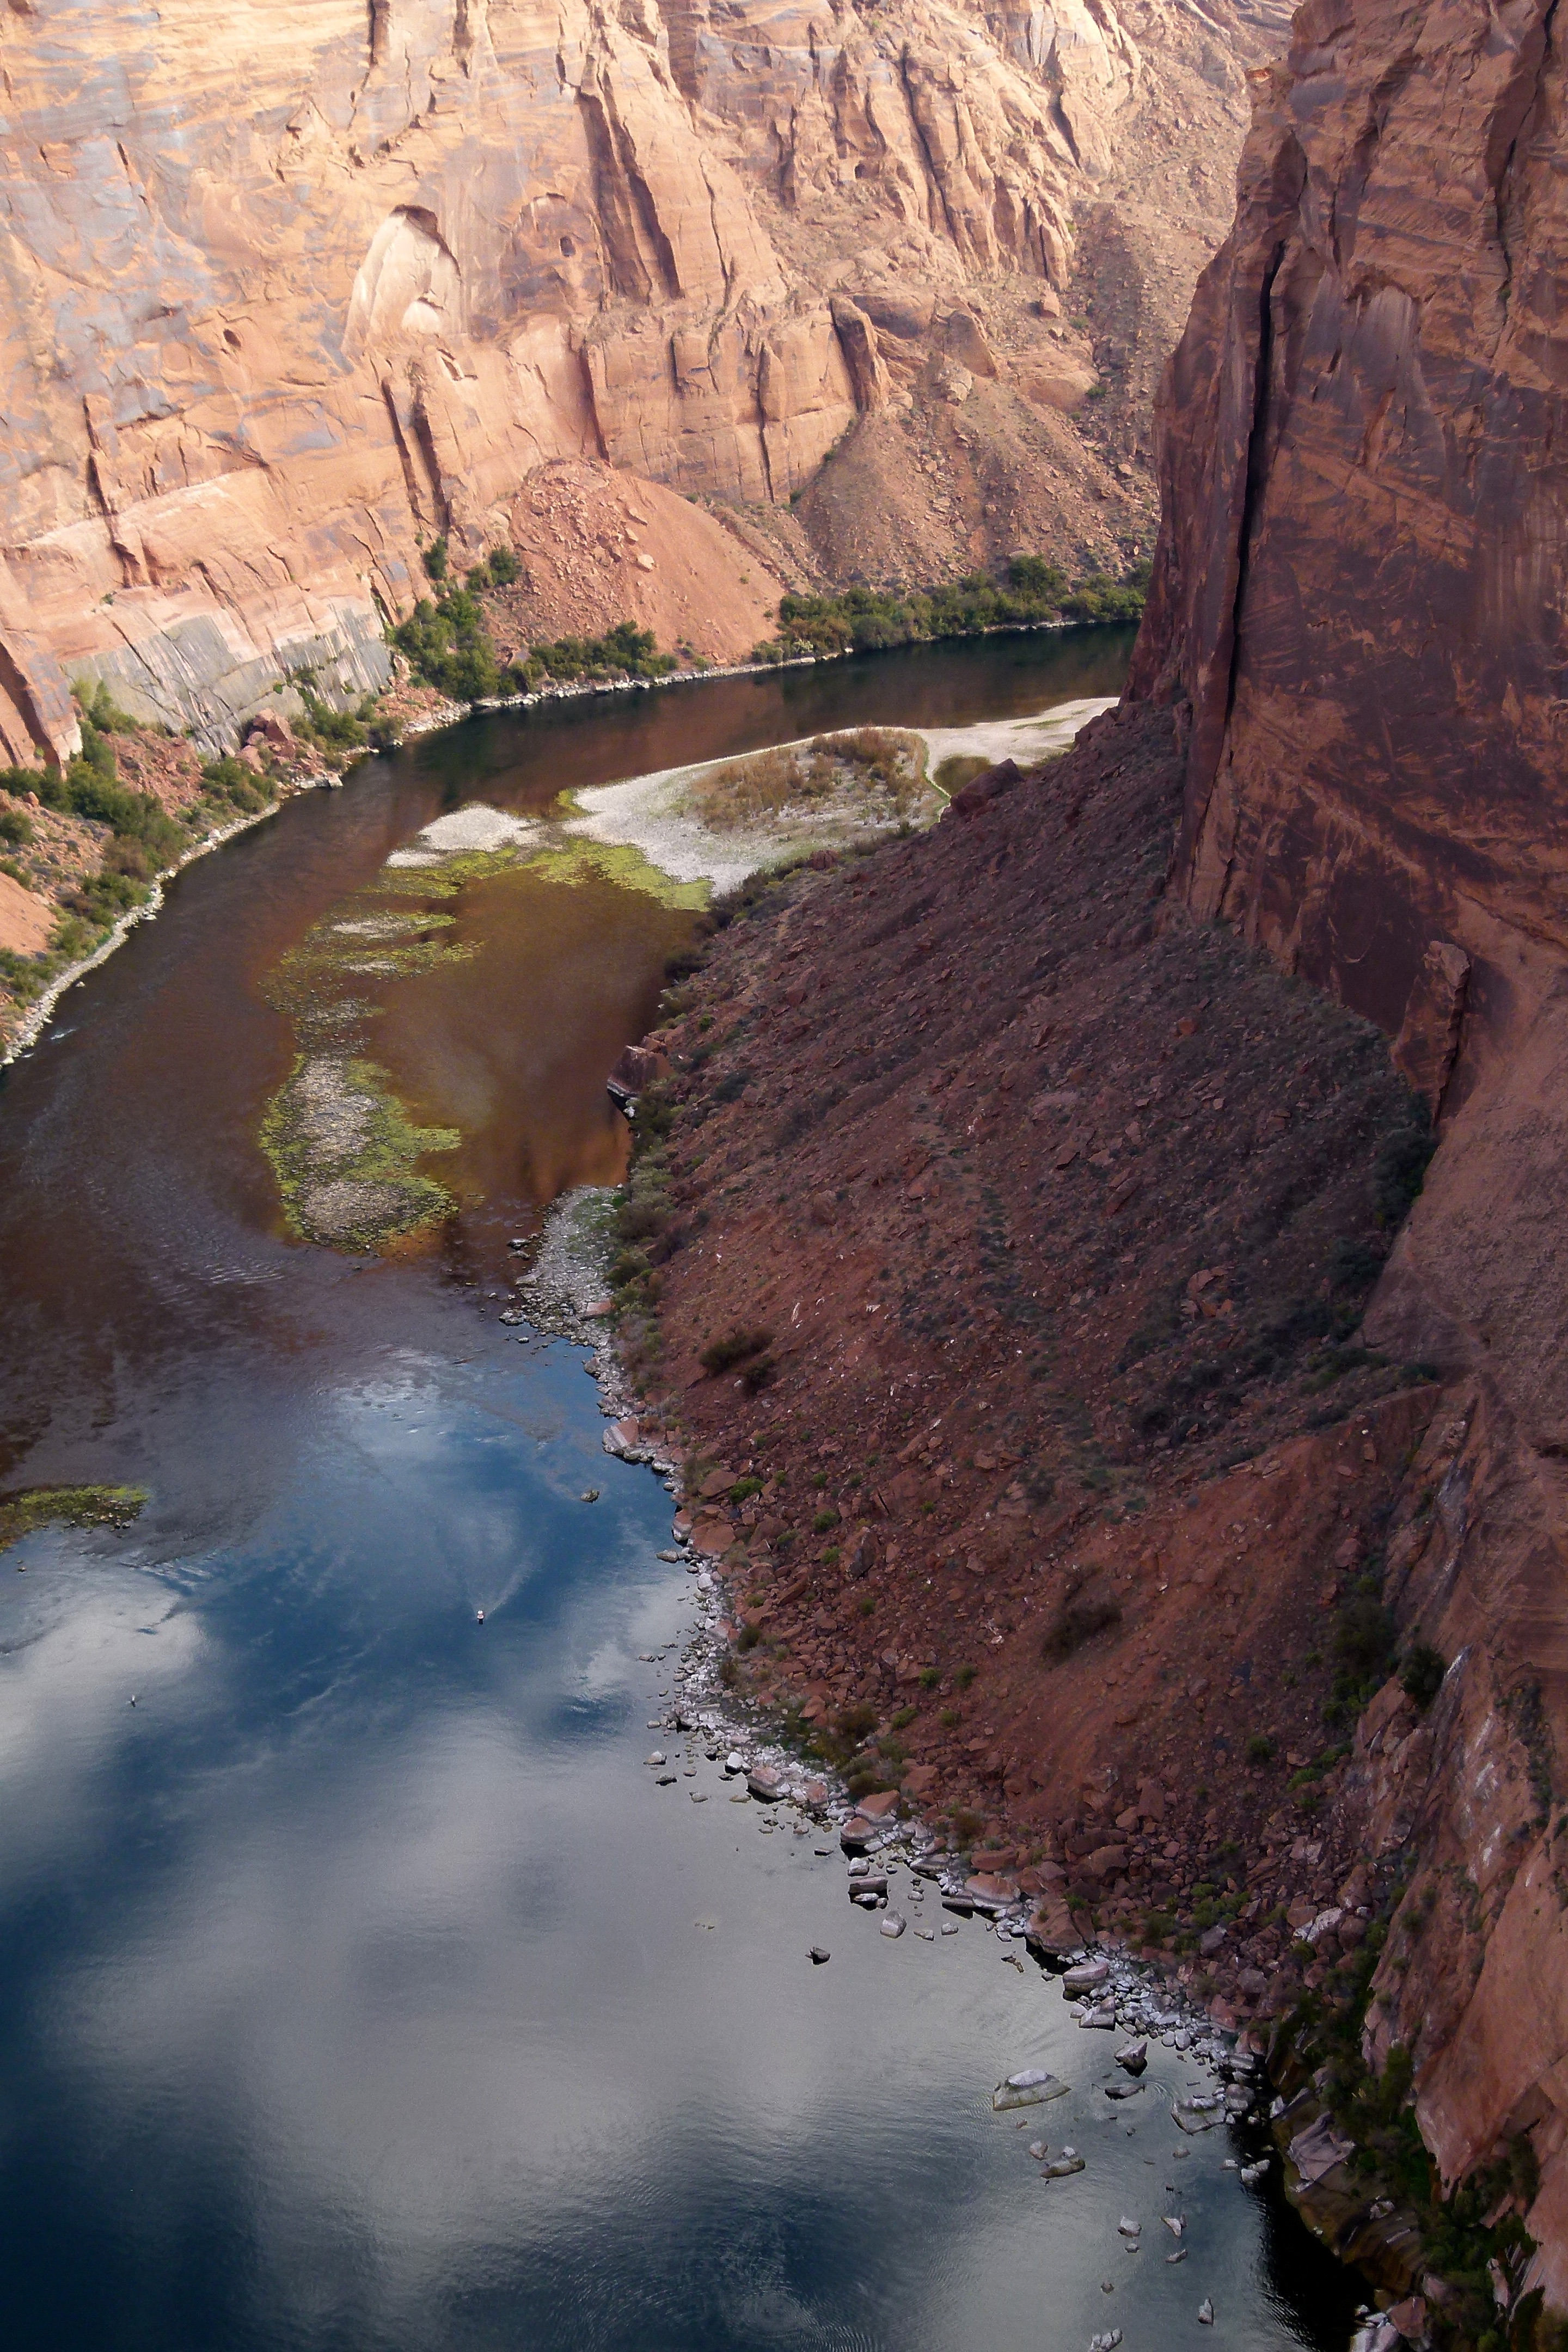
landscape, water, nature, rock, wilderness, mountain, river, formation, cliff, stream, reflection, scenery, canyon, terrain, national park, aerial view, erosion, arizona, rocks, geology, outcrop, ravine, escarpment, arroyo, tourist attraction, watercourse, wadi, fault, narrows, colorado river, glen canyon, geological phenomenon, water resources, fluvial landforms of streams